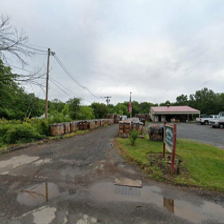
Label: streetView